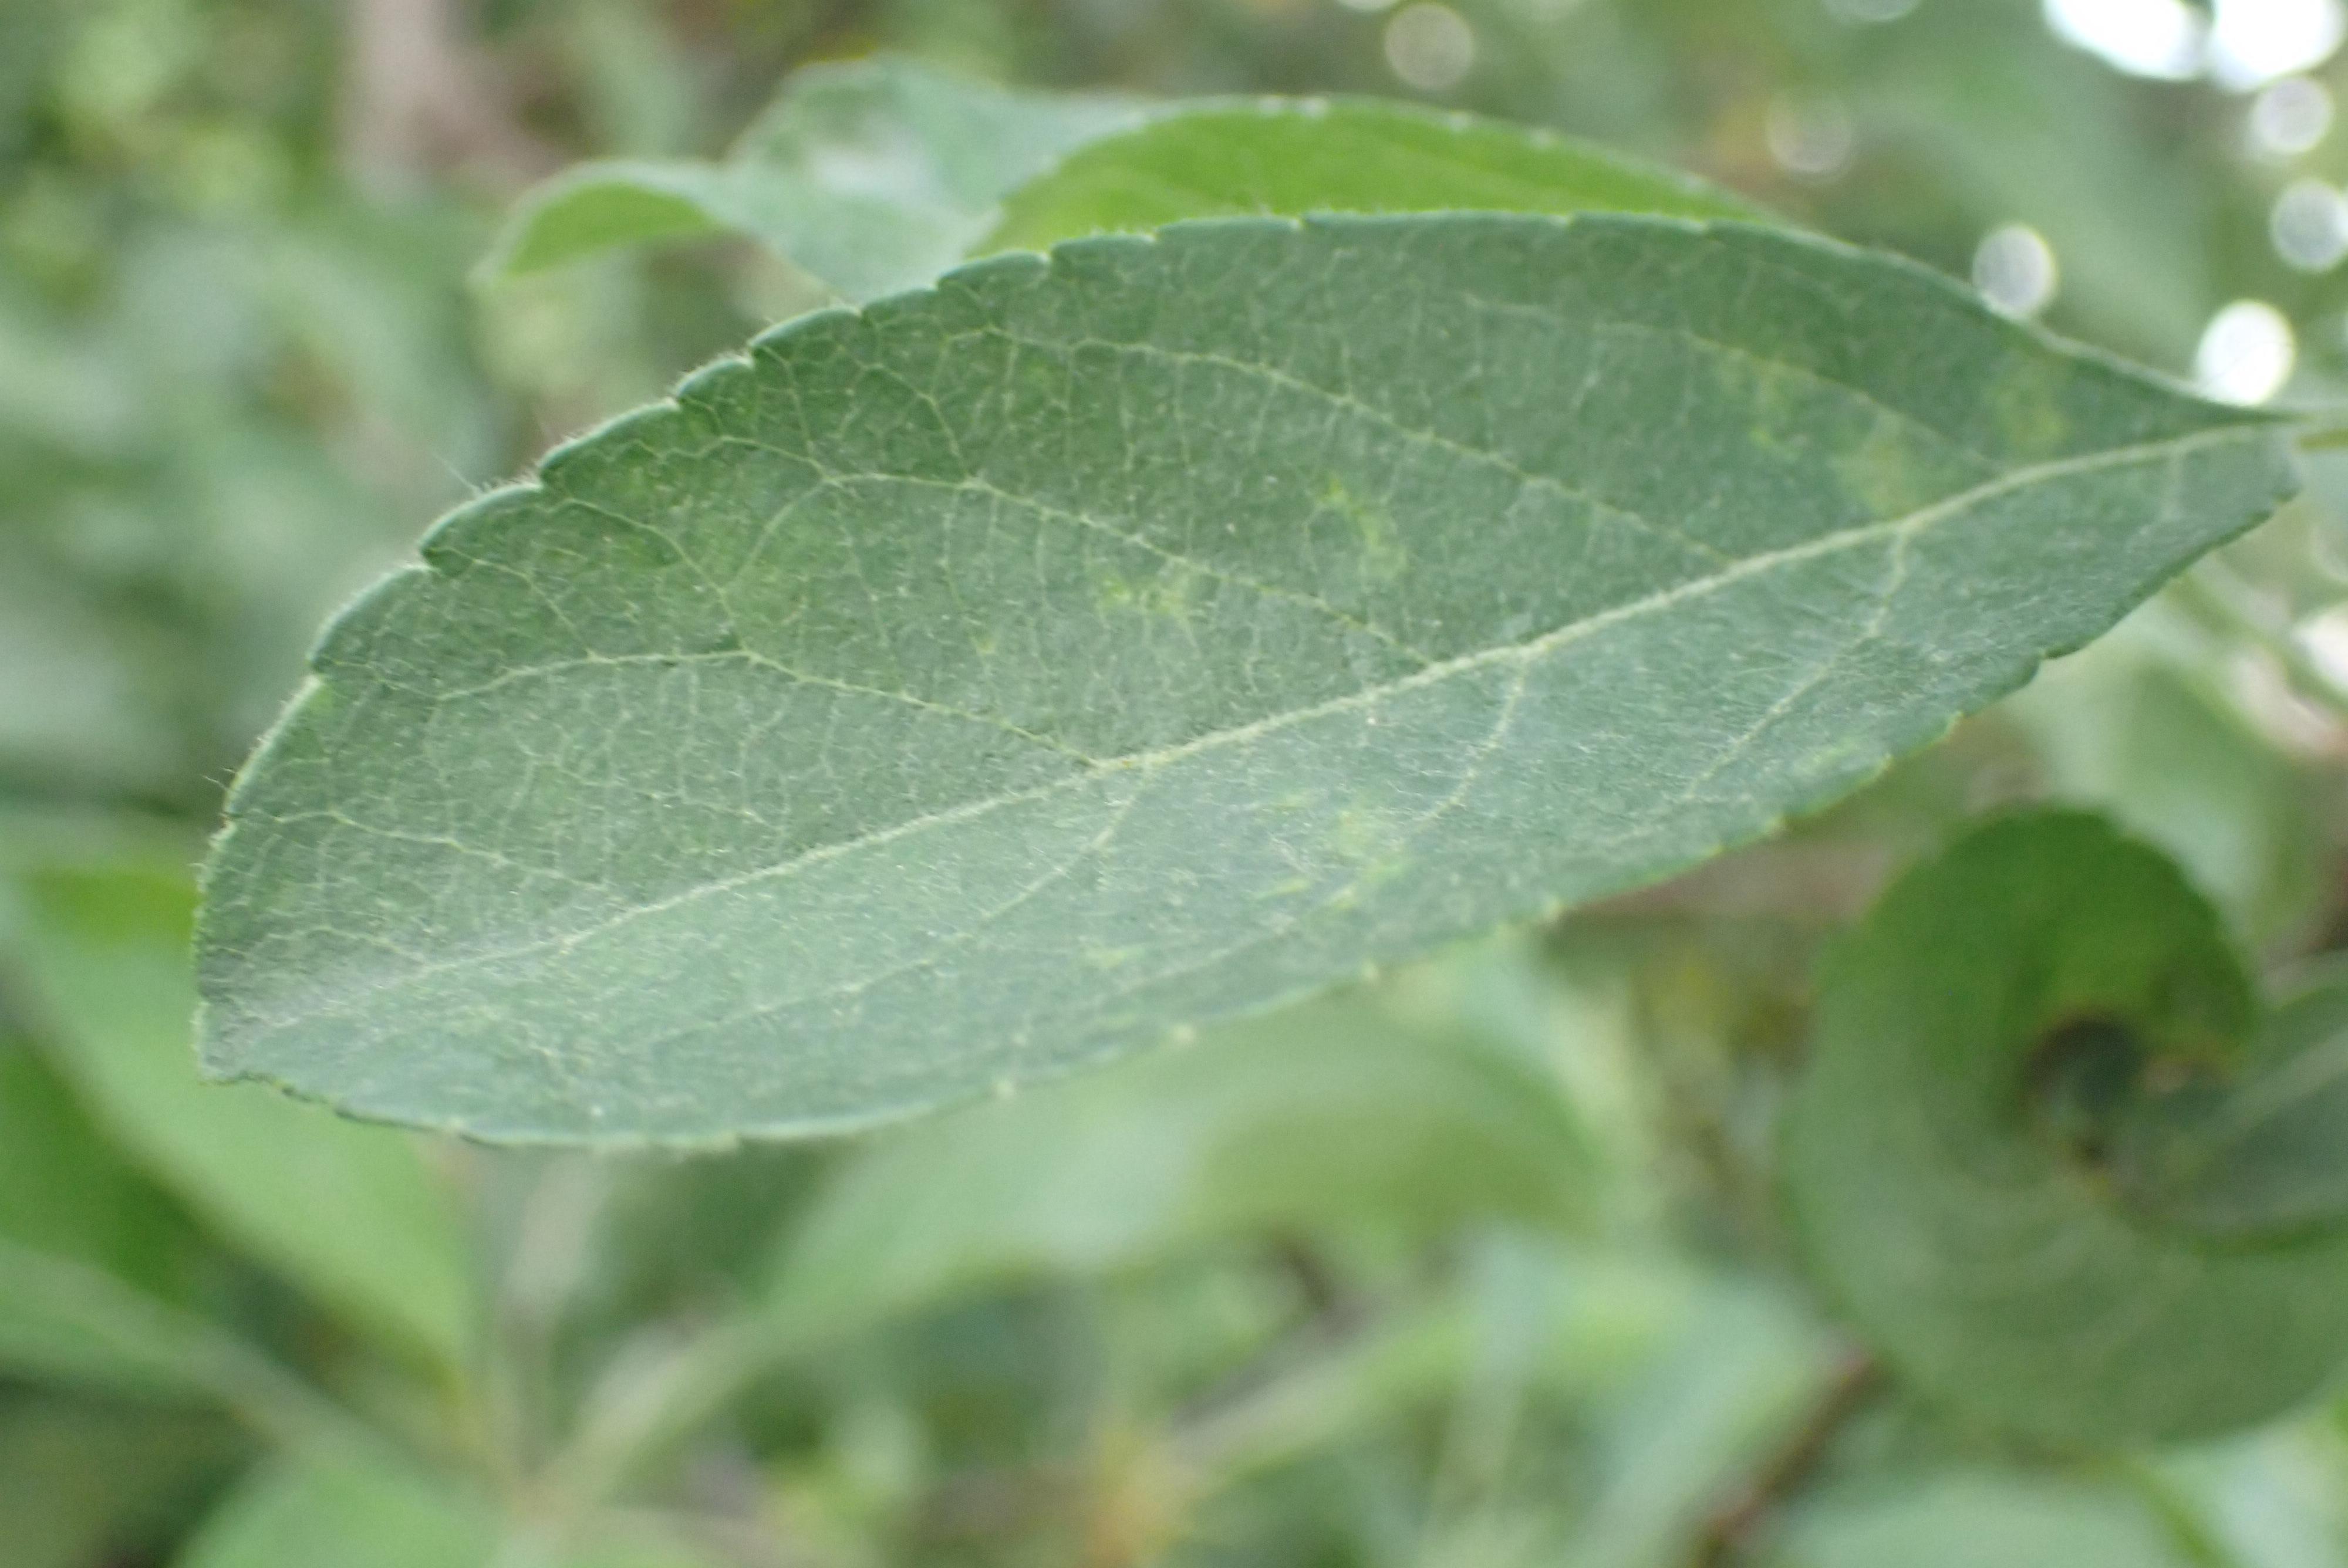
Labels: scab